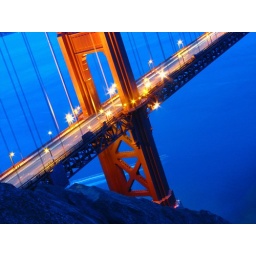
over the golden gate bridge - golden gate national recreation area, marin county, california